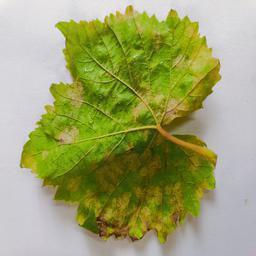
Label: Downy Mildew